Si Jagur

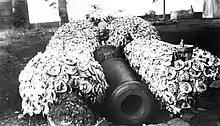
Si Jagur cannon, photo taken before 1941.

According to "Voyage Autour du Monde" by Ludovic Marquis de Beauvoir, the cannon was brought to its position (about from Batavia's shore) by some extraordinary tide. Malay women come and settle accounts with the tutelary deity of this gun, and pray for children. The Malays surrounded it and offering incense as well as baskets full of flowers, and the heads of fighting cocks are cut off before it.